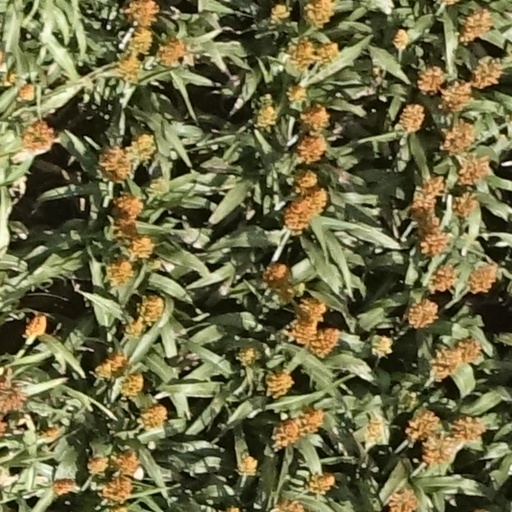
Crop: sorghum